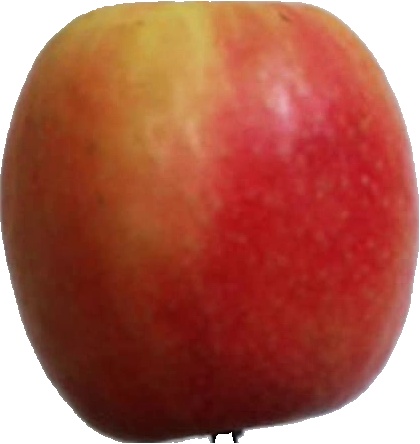
Label: apple_pink_lady_1